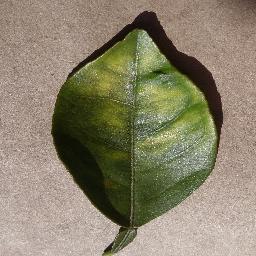
Label: Orange___Haunglongbing_(Citrus_greening)